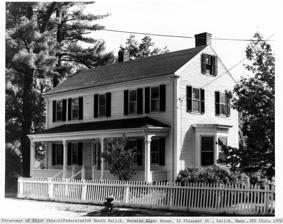
Building: The Parsonage (Natick, Massachusetts)
Country: United States of America
Year built: 1866
Historic house in Massachusetts, United States United States historic place The Parsonage U.S. National Register of Historic Places U.S. National Historic Landmark U.S. Historic district Contributing property The Parsonage in 1972 Show map of Massachusetts Show map of the United States Location Natick, Massachusetts Coordinates 42°16′15″N 71°18′54″W / 42.27083°N 71.31500°W / 42.27083; -71.31500 Built 1866 Part of John Eliot Historic District ( ID83000812 ) NRHP reference No. 71000903 Significant dates Added to NRHP November 11, 1971 Designated NHL November 11, 1971 Designated CP June 23, 1983 The Parsonage (also known as the Horatio Alger House ) is a historic house at 16 Pleasant Street in Natick, Massachusetts .  It was designated a National Historic Landmark for its association with Horatio Alger (1832-1899), a well-known writer of popular juvenile fiction. The 2 + 1 ⁄ 2 -story wood-frame house is believed to have been built in the 1820s by Oliver Bacon.  The main facade is five bays wide, with a single-story porch that extends for most of its width.  The porch is supported by four square columns, with an entablature with round-arch connections to the posts.  The center entry has sidelight windows.  The right (southeast) side of the house has a single-story projecting bay window, and a two-story ell with garage projects from the north rear of the house, creating an L shape. Horatio Alger was a prolific writer of somewhat formulaic upbeat rags-to-riches stories aimed primarily at boys.  His works were immensely popular, but were not highly regarded by critics.  Alger lived in New York City , but spent his summers at this house, where is father, parson to the Eliot Church, lived.  The house had been purchased from Oliver Bacon by H. H. Hunnewell, specifically to support the elder Alger.  The younger Alger was a regular visitor to the house between 1866 and 1877, and then again from 1879 until 1898, when he moved into the house.  He died at his sister's house in Natick in 1899. The house was listed on the National Register of Historic Places and declared a National Historic Landmark in 1971, and included in the John Eliot Historic District in 1977. See also List of National Historic Landmarks in Massachusetts National Register of Historic Places listings in Middlesex County, Massachusetts References